Israelite High School (Timișoara)

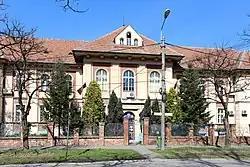
The former boarding school of the Israelite High School

The Israelite High School was a school of the Jewish community of Timișoara, Romania. The high school operated between 1919 and 1948, with a number of about 700 students. It had four middle school classes for girls, eight theoretical high school classes for boys and eight commercial high school classes for boys. After 1948, the Sports High School and the High School of Fine Arts operated in its premises.